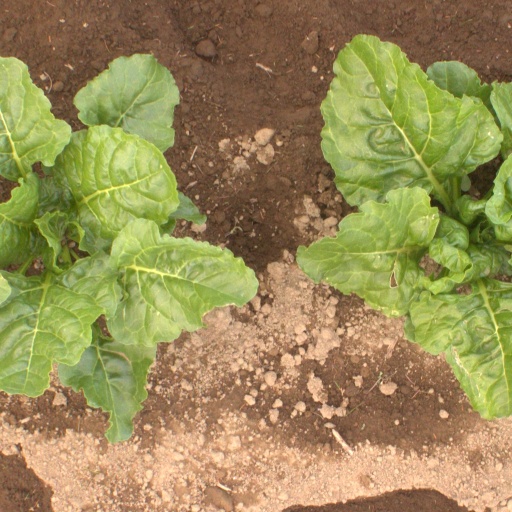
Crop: sugar beet